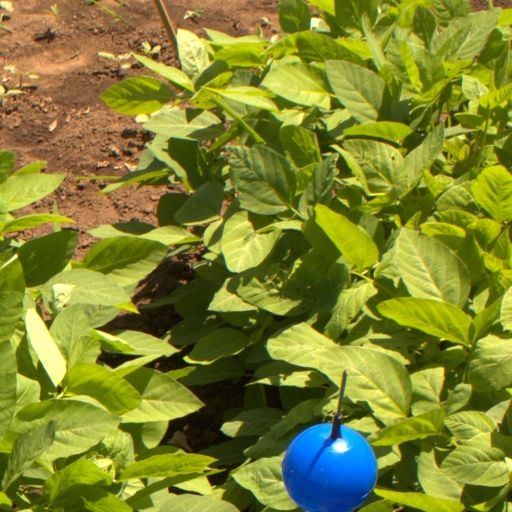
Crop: soybean